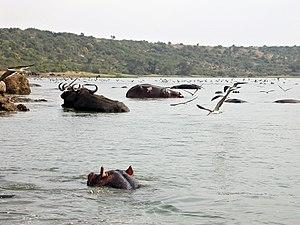
Le Canal de Kazinga en Ouganda est une large voie d'eau longue de 32 kilomètres qui rellie le lac Édouard et le Lac George, et qui fait partie du Parc national Queen Elizabeth. Le canal abrite de nombreuses espèces animales, dont une des plus grandes concentrations d'hippopotames et de nombreux crocodiles du Nil.